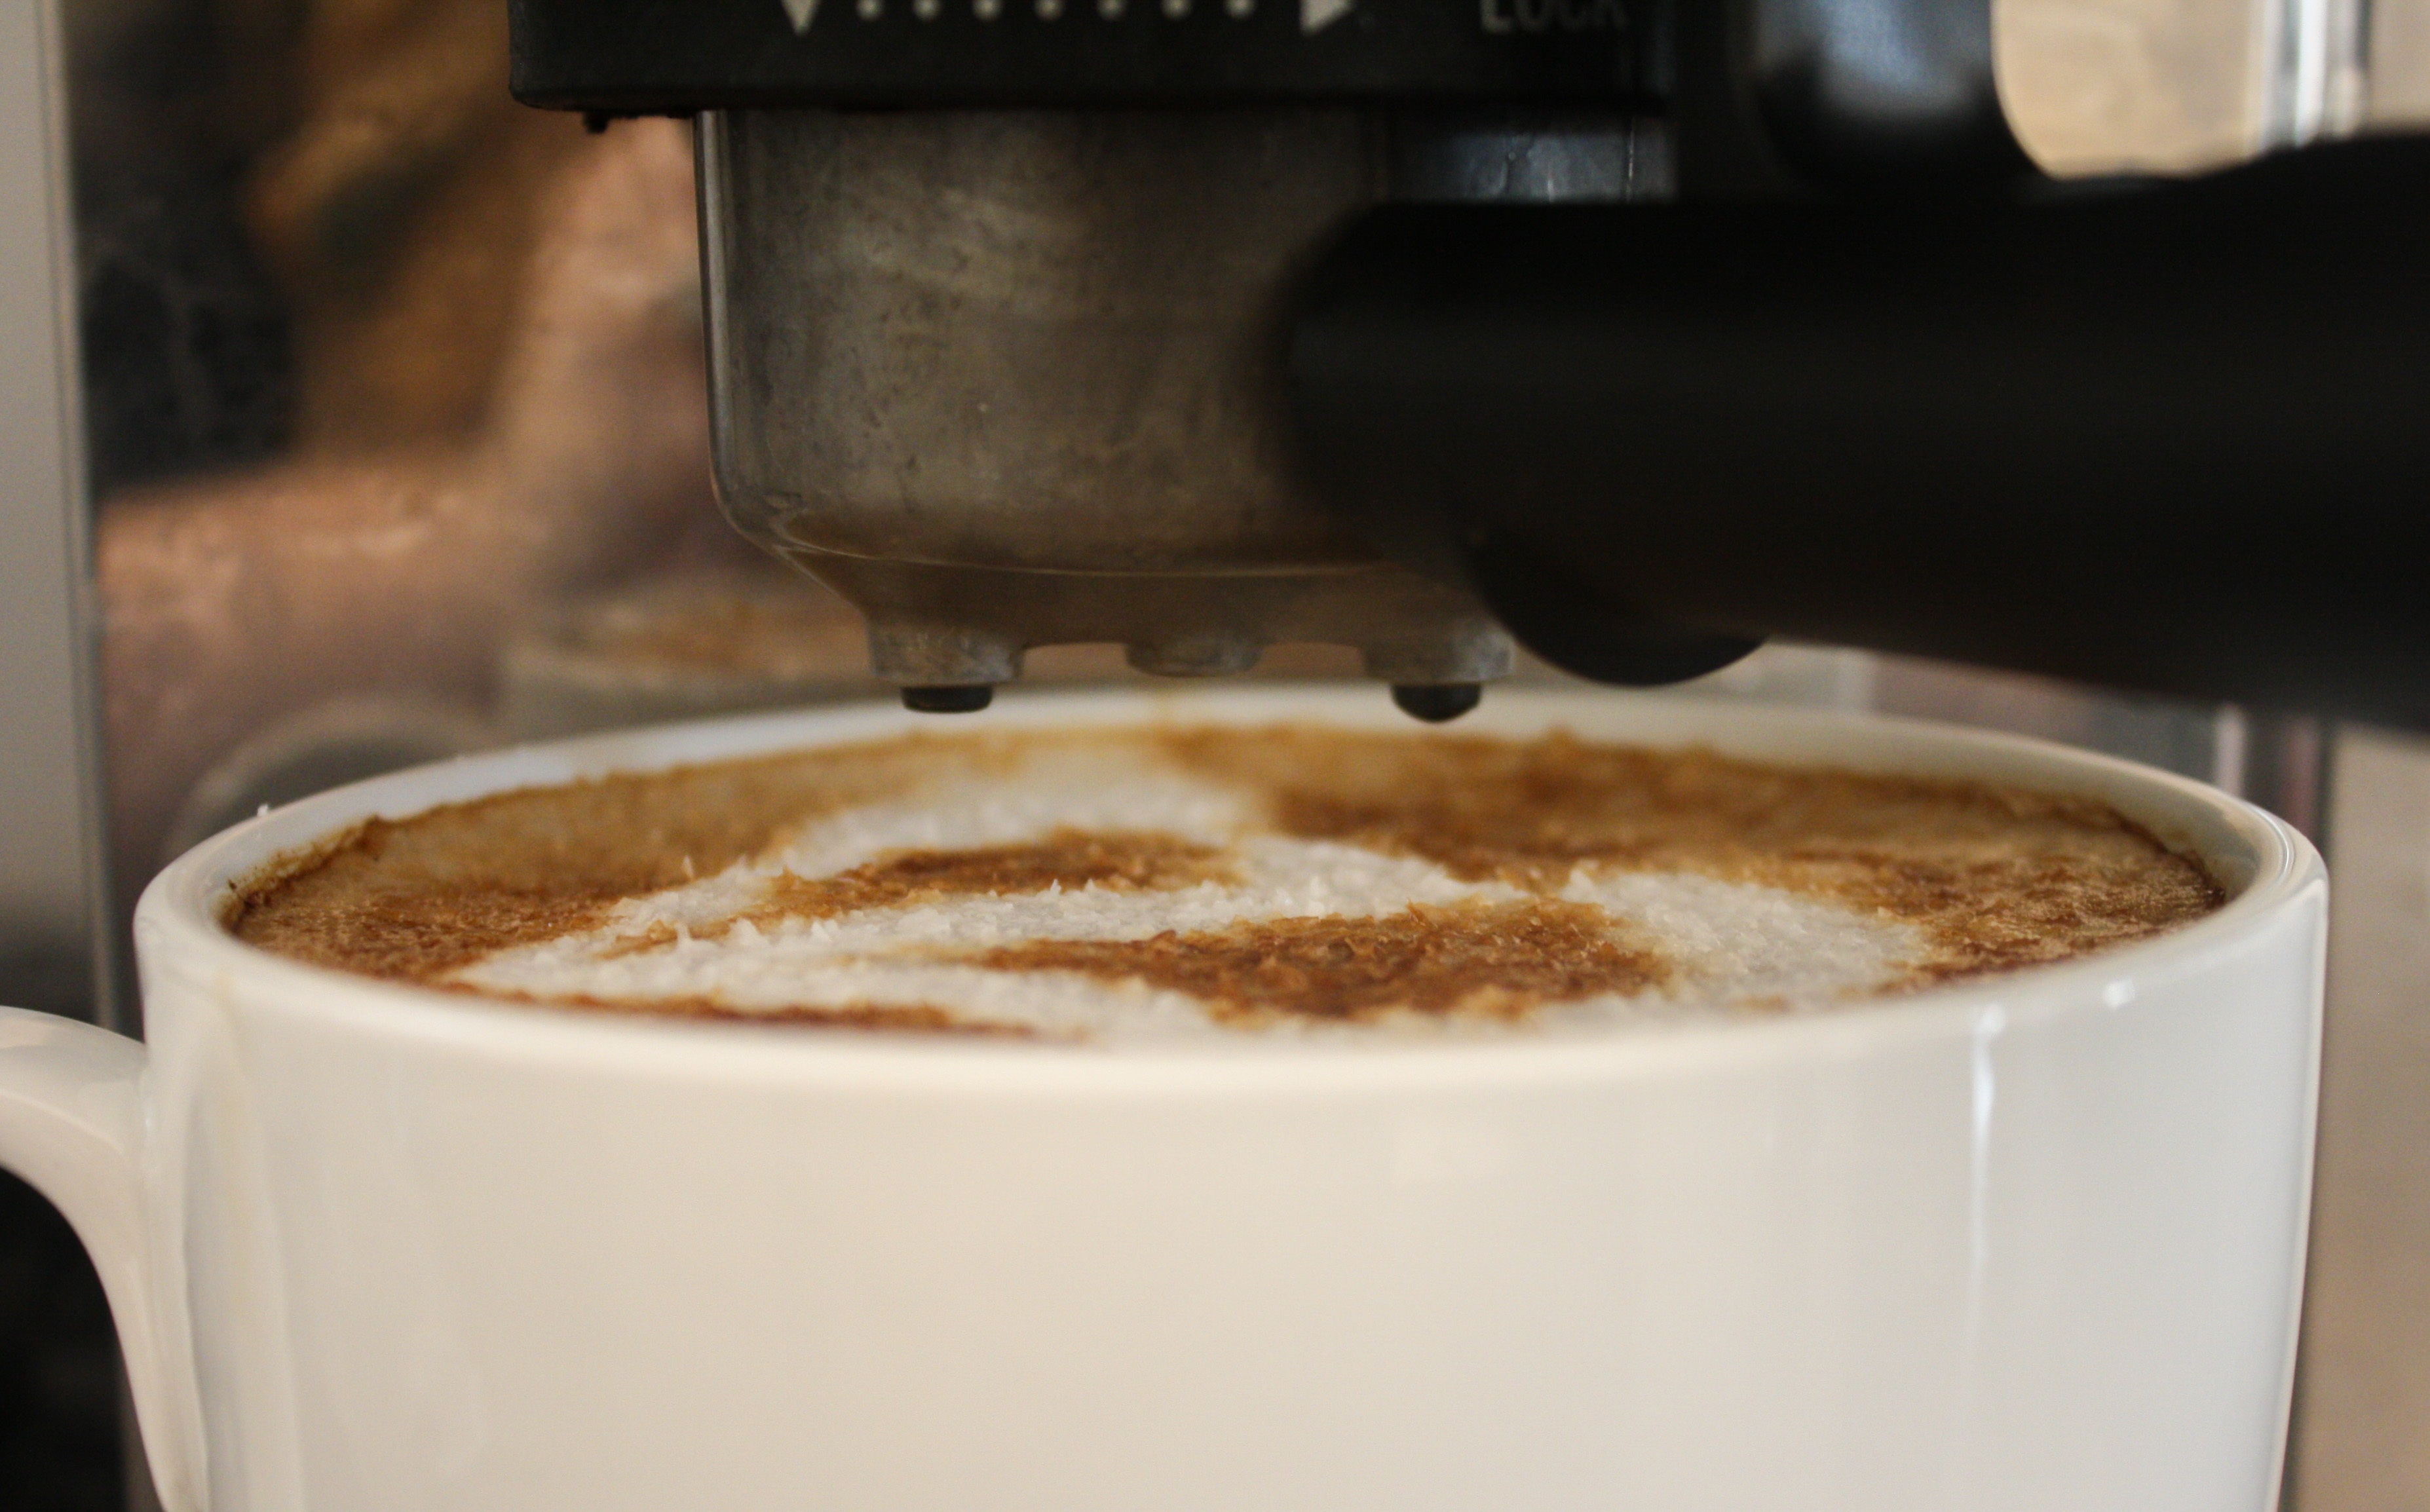
cafe, coffee, white, warm, morning, foam, roast, cup, latte, cappuccino, love, heart, beverage, drink, breakfast, espresso, coffee machine, mug, coffee cup, coconut, espresso machine, caffeine, latte art, brew, flavor, barista, coffee art, caff macchiato, coffee milk, salep, personalized